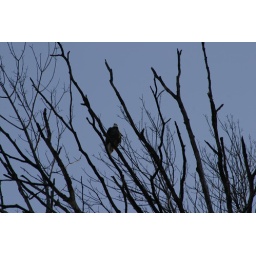
A Bald Eagle spotted in the trees above Highway 79 at the Clarksville riverfront. Trib Photo by Tim Stewart